Lindsay Wagner

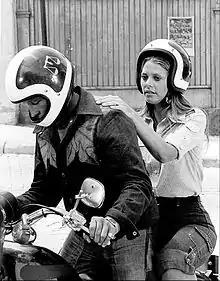
Wagner with guest star Evel Knievel. Photo from "The Bionic Woman" TV show, October 1977

In 1975, arranged under her extended contract with Universal Studios, Wagner played the role of Jaime Sommers, a former tennis professional who was the childhood sweetheart of "Six Million Dollar Man" Colonel Steve Austin (played by Lee Majors). According to Kenneth Johnson, interviewed for a featurette included in the 2010 North American DVD release of "The Bionic Woman" season one, Wagner was cast in the role based upon her appeal and spontaneity after he saw her appearance in the pilot and a follow-up episode of "The Rockford Files". In the second-season, two-part episode, her character is critically injured in a skydiving accident and equipped with bionic implants similar to Austin's, but her body rejects them, ultimately leading to her death.